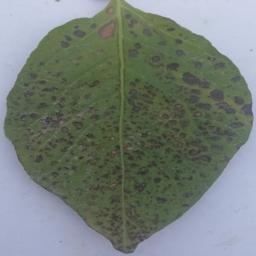
Etiqueta: Tizon_Temprano